Victoria Memorial, London

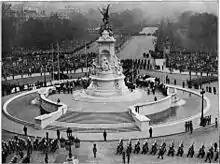
The memorial's unveiling ceremony

Following a practice ceremony on 11 March, in the presence of Prince Arthur, Duke of Connaught and Strathearn, the late queen's last surviving son, the dedication ceremony took place on 16 May 1911, presided over by King George V. His first cousin, Wilhelm II of Germany, was also present. These two were the senior grandsons of Victoria, and arrived, together with their families, in royal procession. Also in attendance were a large number of Members of Parliament, and representatives of various armed forces.